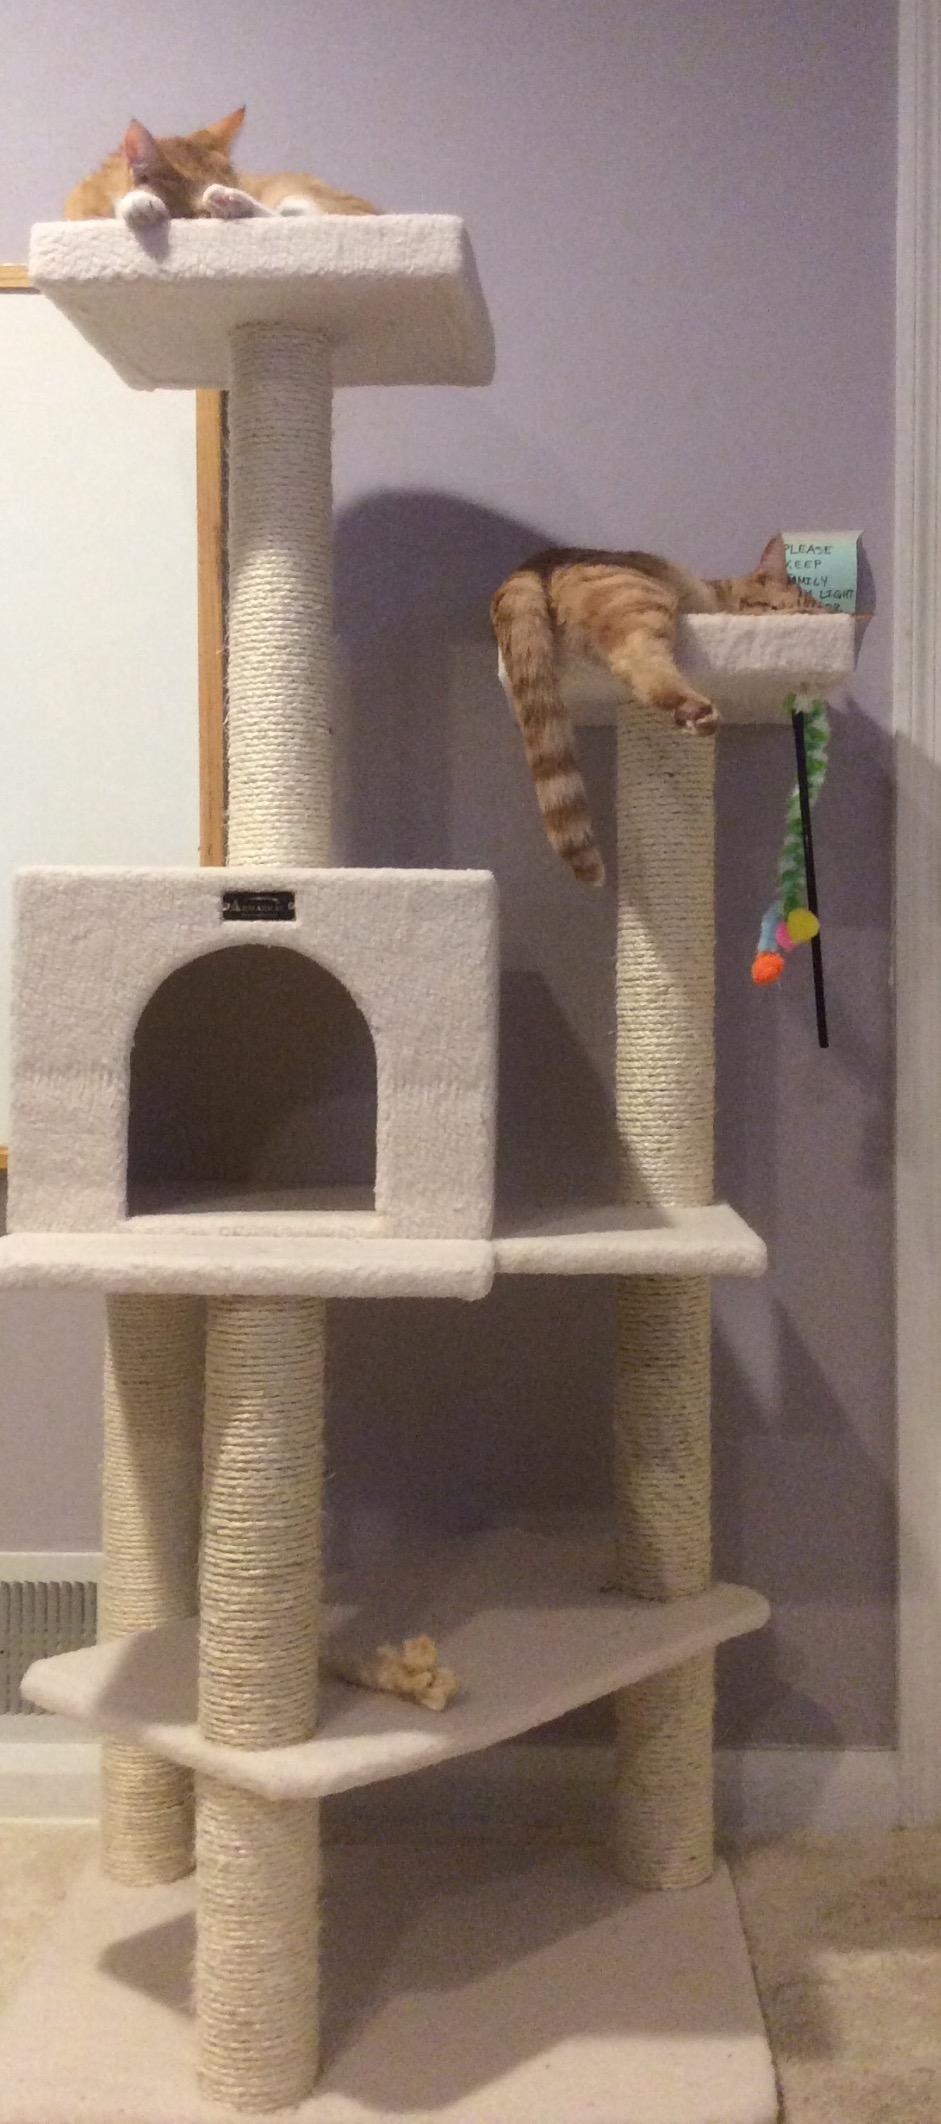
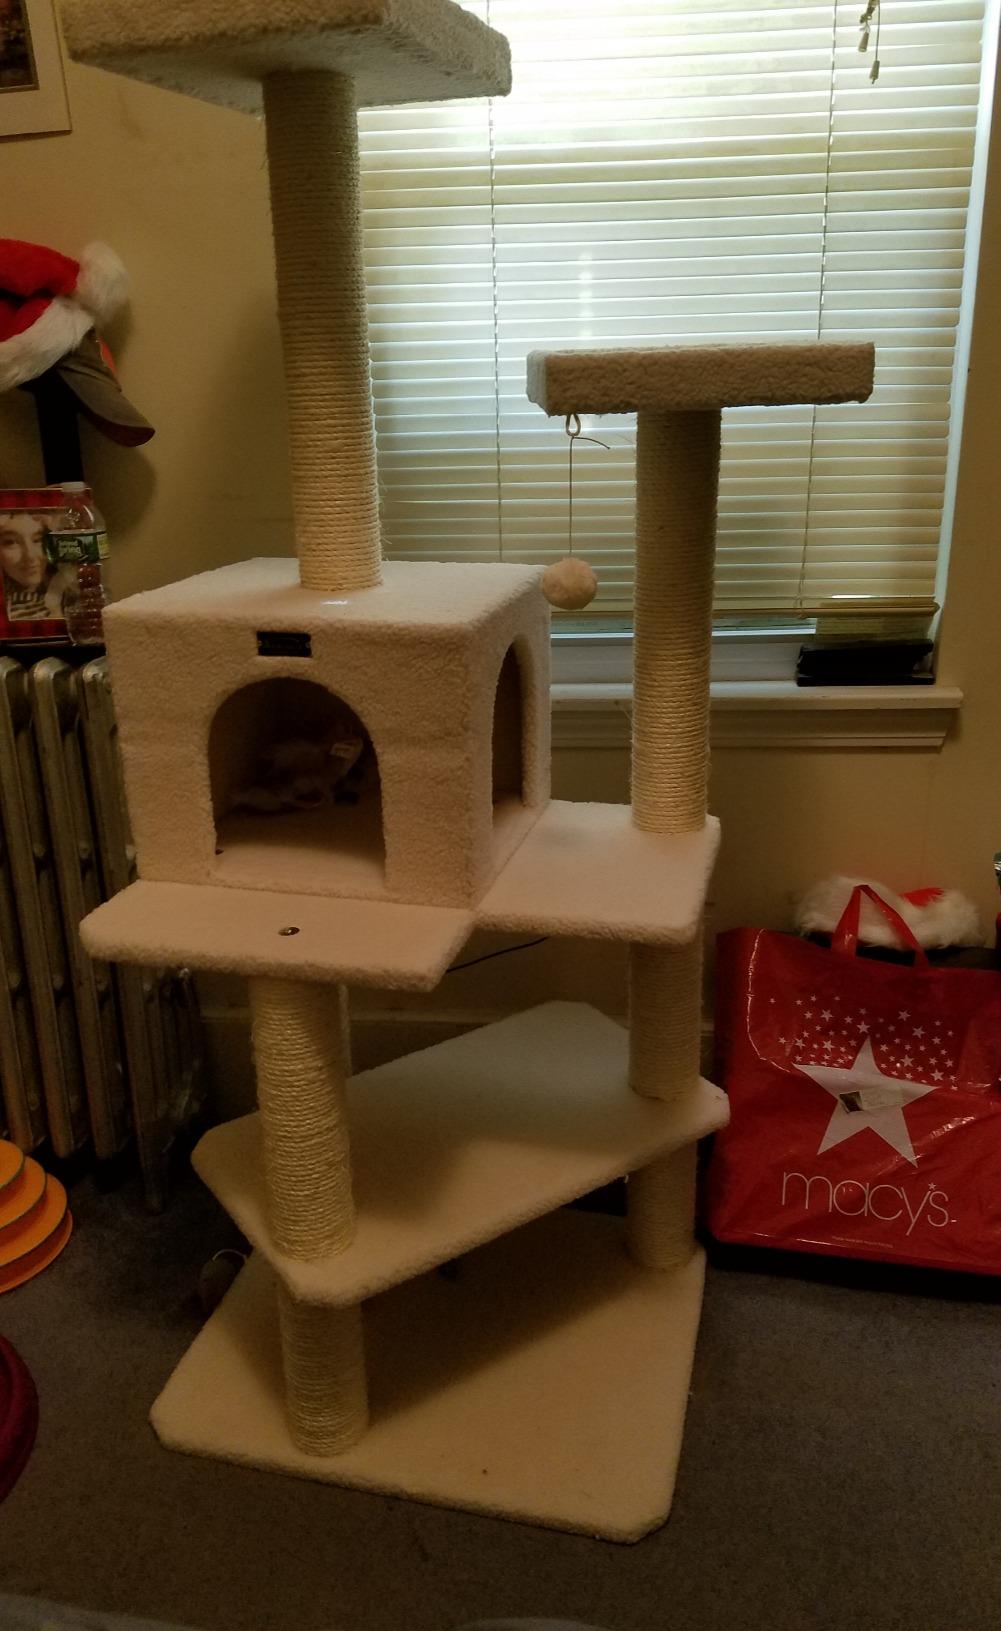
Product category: items_cat tree
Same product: yes